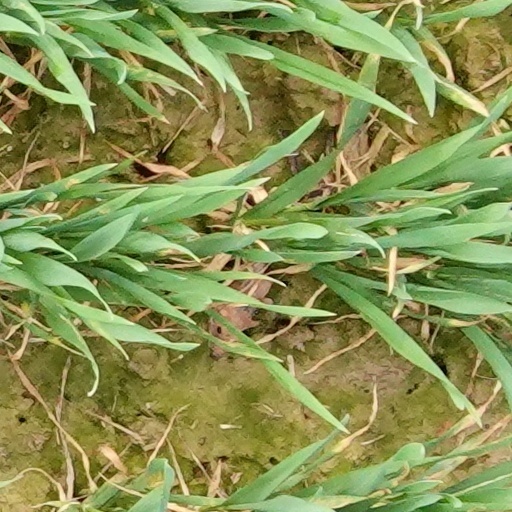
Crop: wheat